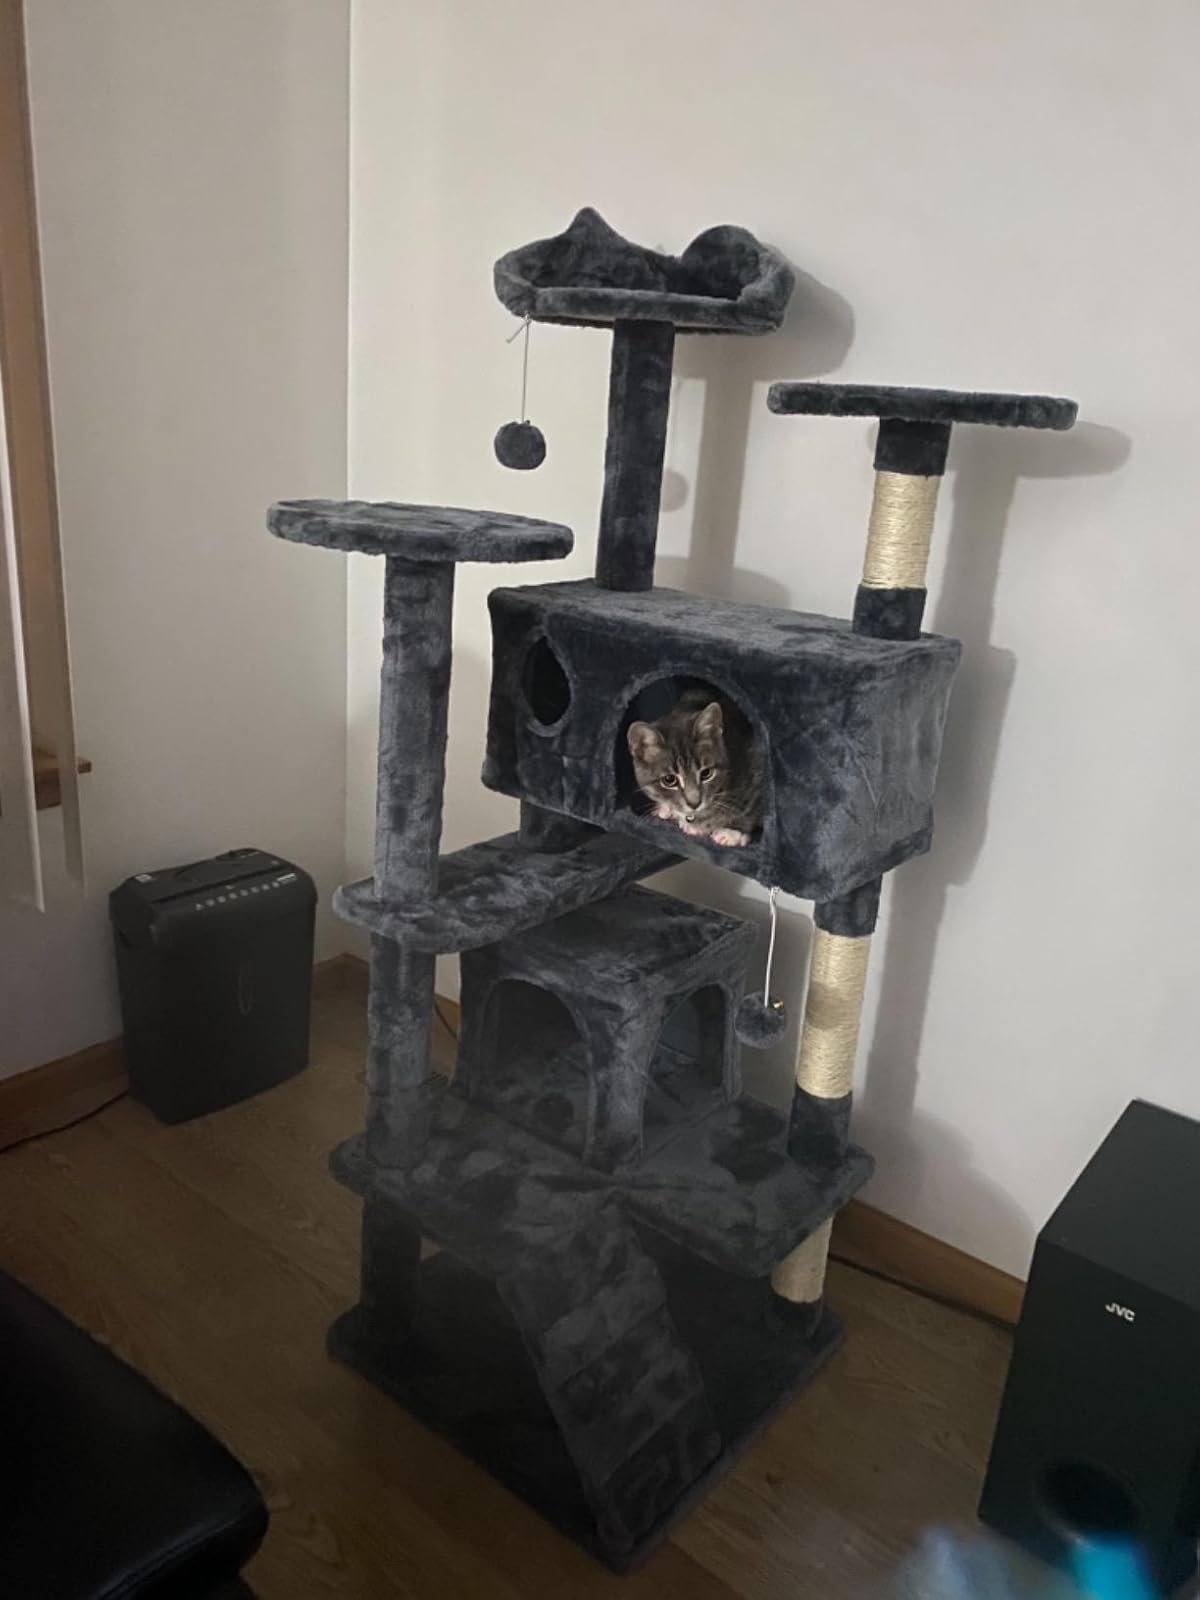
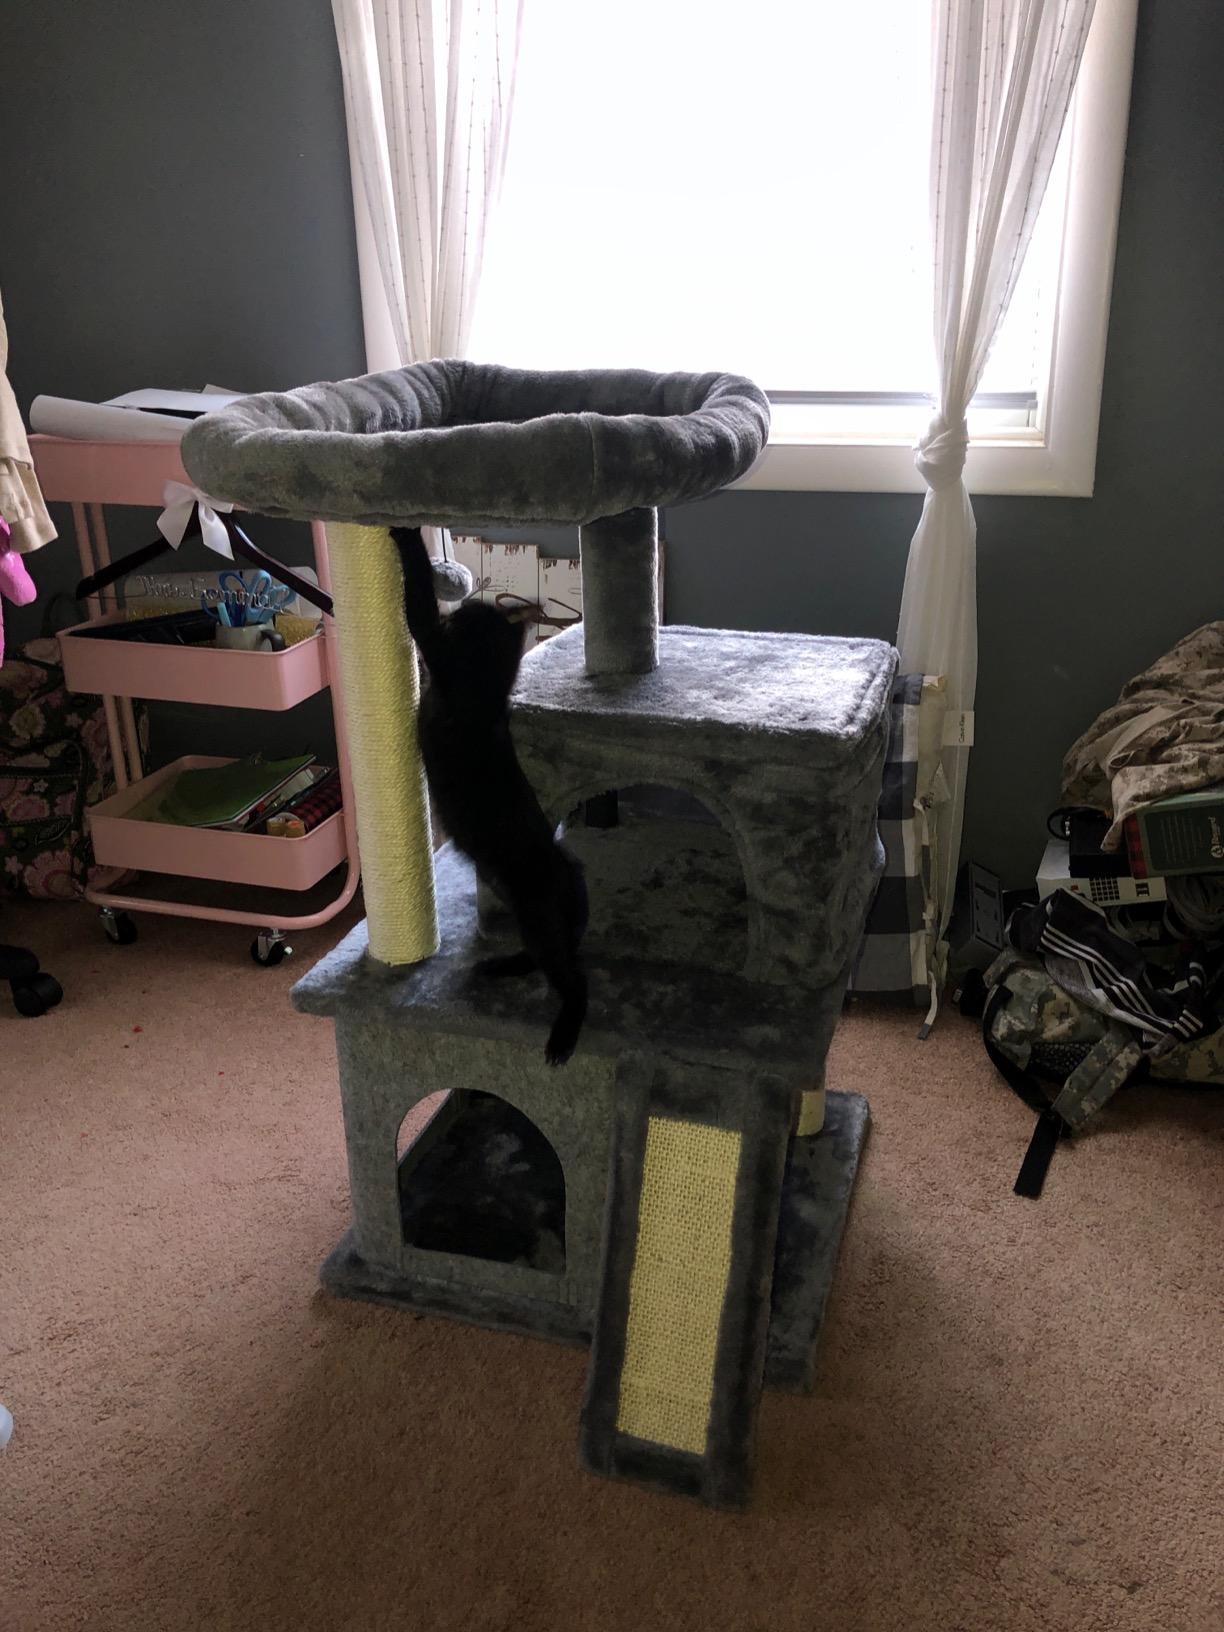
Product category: items_cat tree
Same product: no